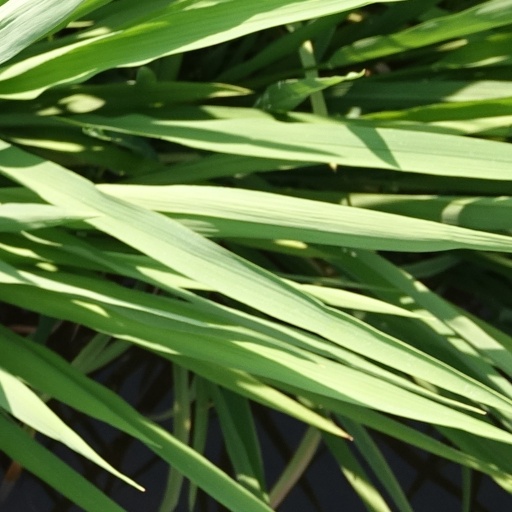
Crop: rice